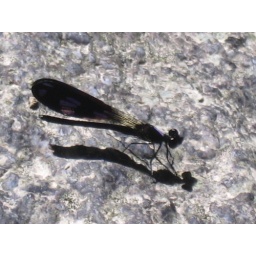
There were many flying around the river and waterfalls. And they stopped ever so briefly on the rocks.